Caroline Islands

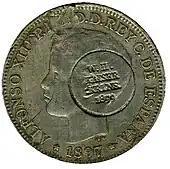
Spanish currency used in the Caroline Islands at the end of the 19th century. Note the German circular punch, made following the Spanish cession of the islands to Germany in 1899.

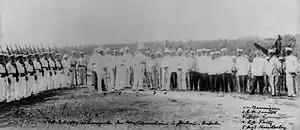
Transfer of sovereignty at Yap in the Western Caroline Islands (1899)

The indigenous inhabitants speak a variety of languages, including: the Micronesian languages of Pohnpeian, Chuukese, Carolinian, and Kosraean; the Western Malayo-Polynesian languages of Palauan and Chamorro; and the unclassified language Yapese (possibly one of the Admiralty Islands languages). There are also a significant number of inhabitants who belong to non-indigenous ethnic groups and speak other languages, including Filipinos and Japanese. The lingua franca used for trade and commerce among islanders who do not speak the same language is English.